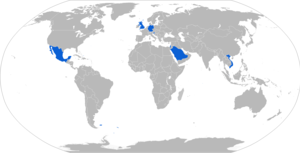
Le MATADOR est un lance-roquettes antichar et anticonstruction de conception singapourienne, allemande et israélienne, fabriqué par Dynamit Nobel Defence commercialisé depuis les années 2000. Il peut utiliser des munitions anti-structure utilisant le principe des obus à tête d'écrasement.